Game Boy Camera

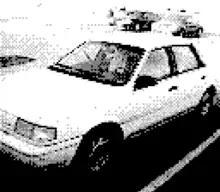
A photo of a Ford Tempo taken with the GBC

The camera is controlled, images are manipulated, and minigames are played by Game Boy software running from the camera's attached cartridge. Individual photographs can be taken and edited with features including a delay timer, time lapse, trick lenses like mirroring and scaling, montage, and panorama for stitching together component photos into one large image. The user can further edit the images by placing Nintendo's stamps, or by freehand doodles. Images can be combined as frames of an animation. Images can be interconnected with clickable hyperlinks in "hot spots" mode.